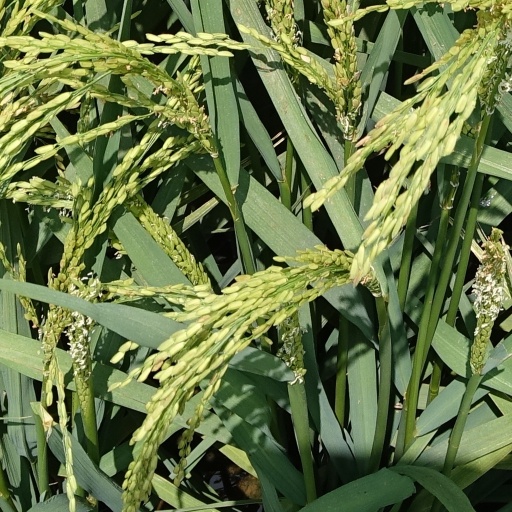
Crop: rice